Christian Herter

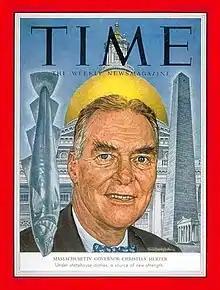
Christian Herter on the cover of "Time" magazine, August 17, 1953

In 1930, Herter was first elected to the Massachusetts House of Representatives and served for 12 years. In 1942, he sought the Massachusetts 10th district seat in the US House of Representatives, held by George H. Tinkham, whose isolationist views made him vulnerable during World War II. Once Herter entered the contest, Tinkham withdrew and so opened the way for Herter to be elected. Although he was critical of Franklin D. Roosevelt's liberal New Deal, Herter distinguished himself from 1943 to 1953 primarily for his stand on foreign affairs, especially in the so-called Herter Committee in 1947; its report initiated proposals that led to Harry Truman's Marshall Plan. In those years, he refused to support the permanence of the House Un-American Activities Committee. In 1947, Herter founded the Middle East Institute with Middle East scholar George Camp Keiser and then served on the board of trustees of the World Peace Foundation. He led bipartisan support for President Truman's Point Four Program giving technological help to poor countries.